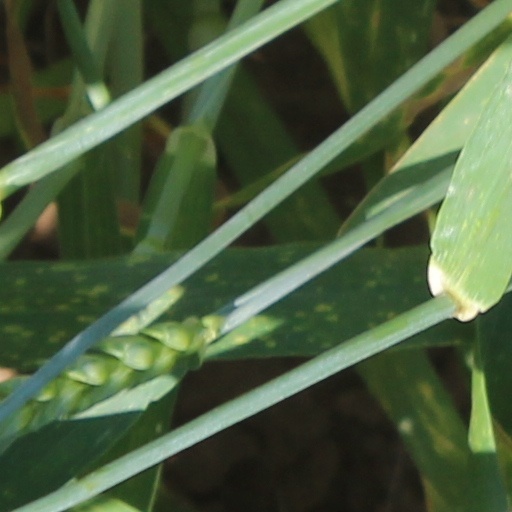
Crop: wheat